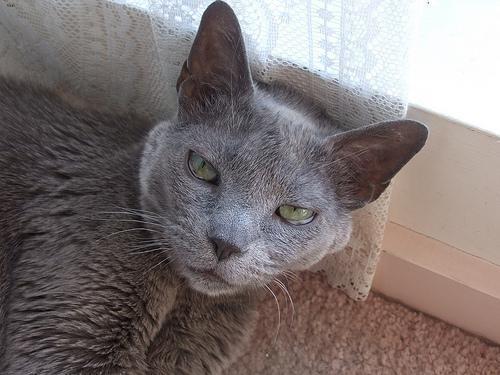
Russian Blue